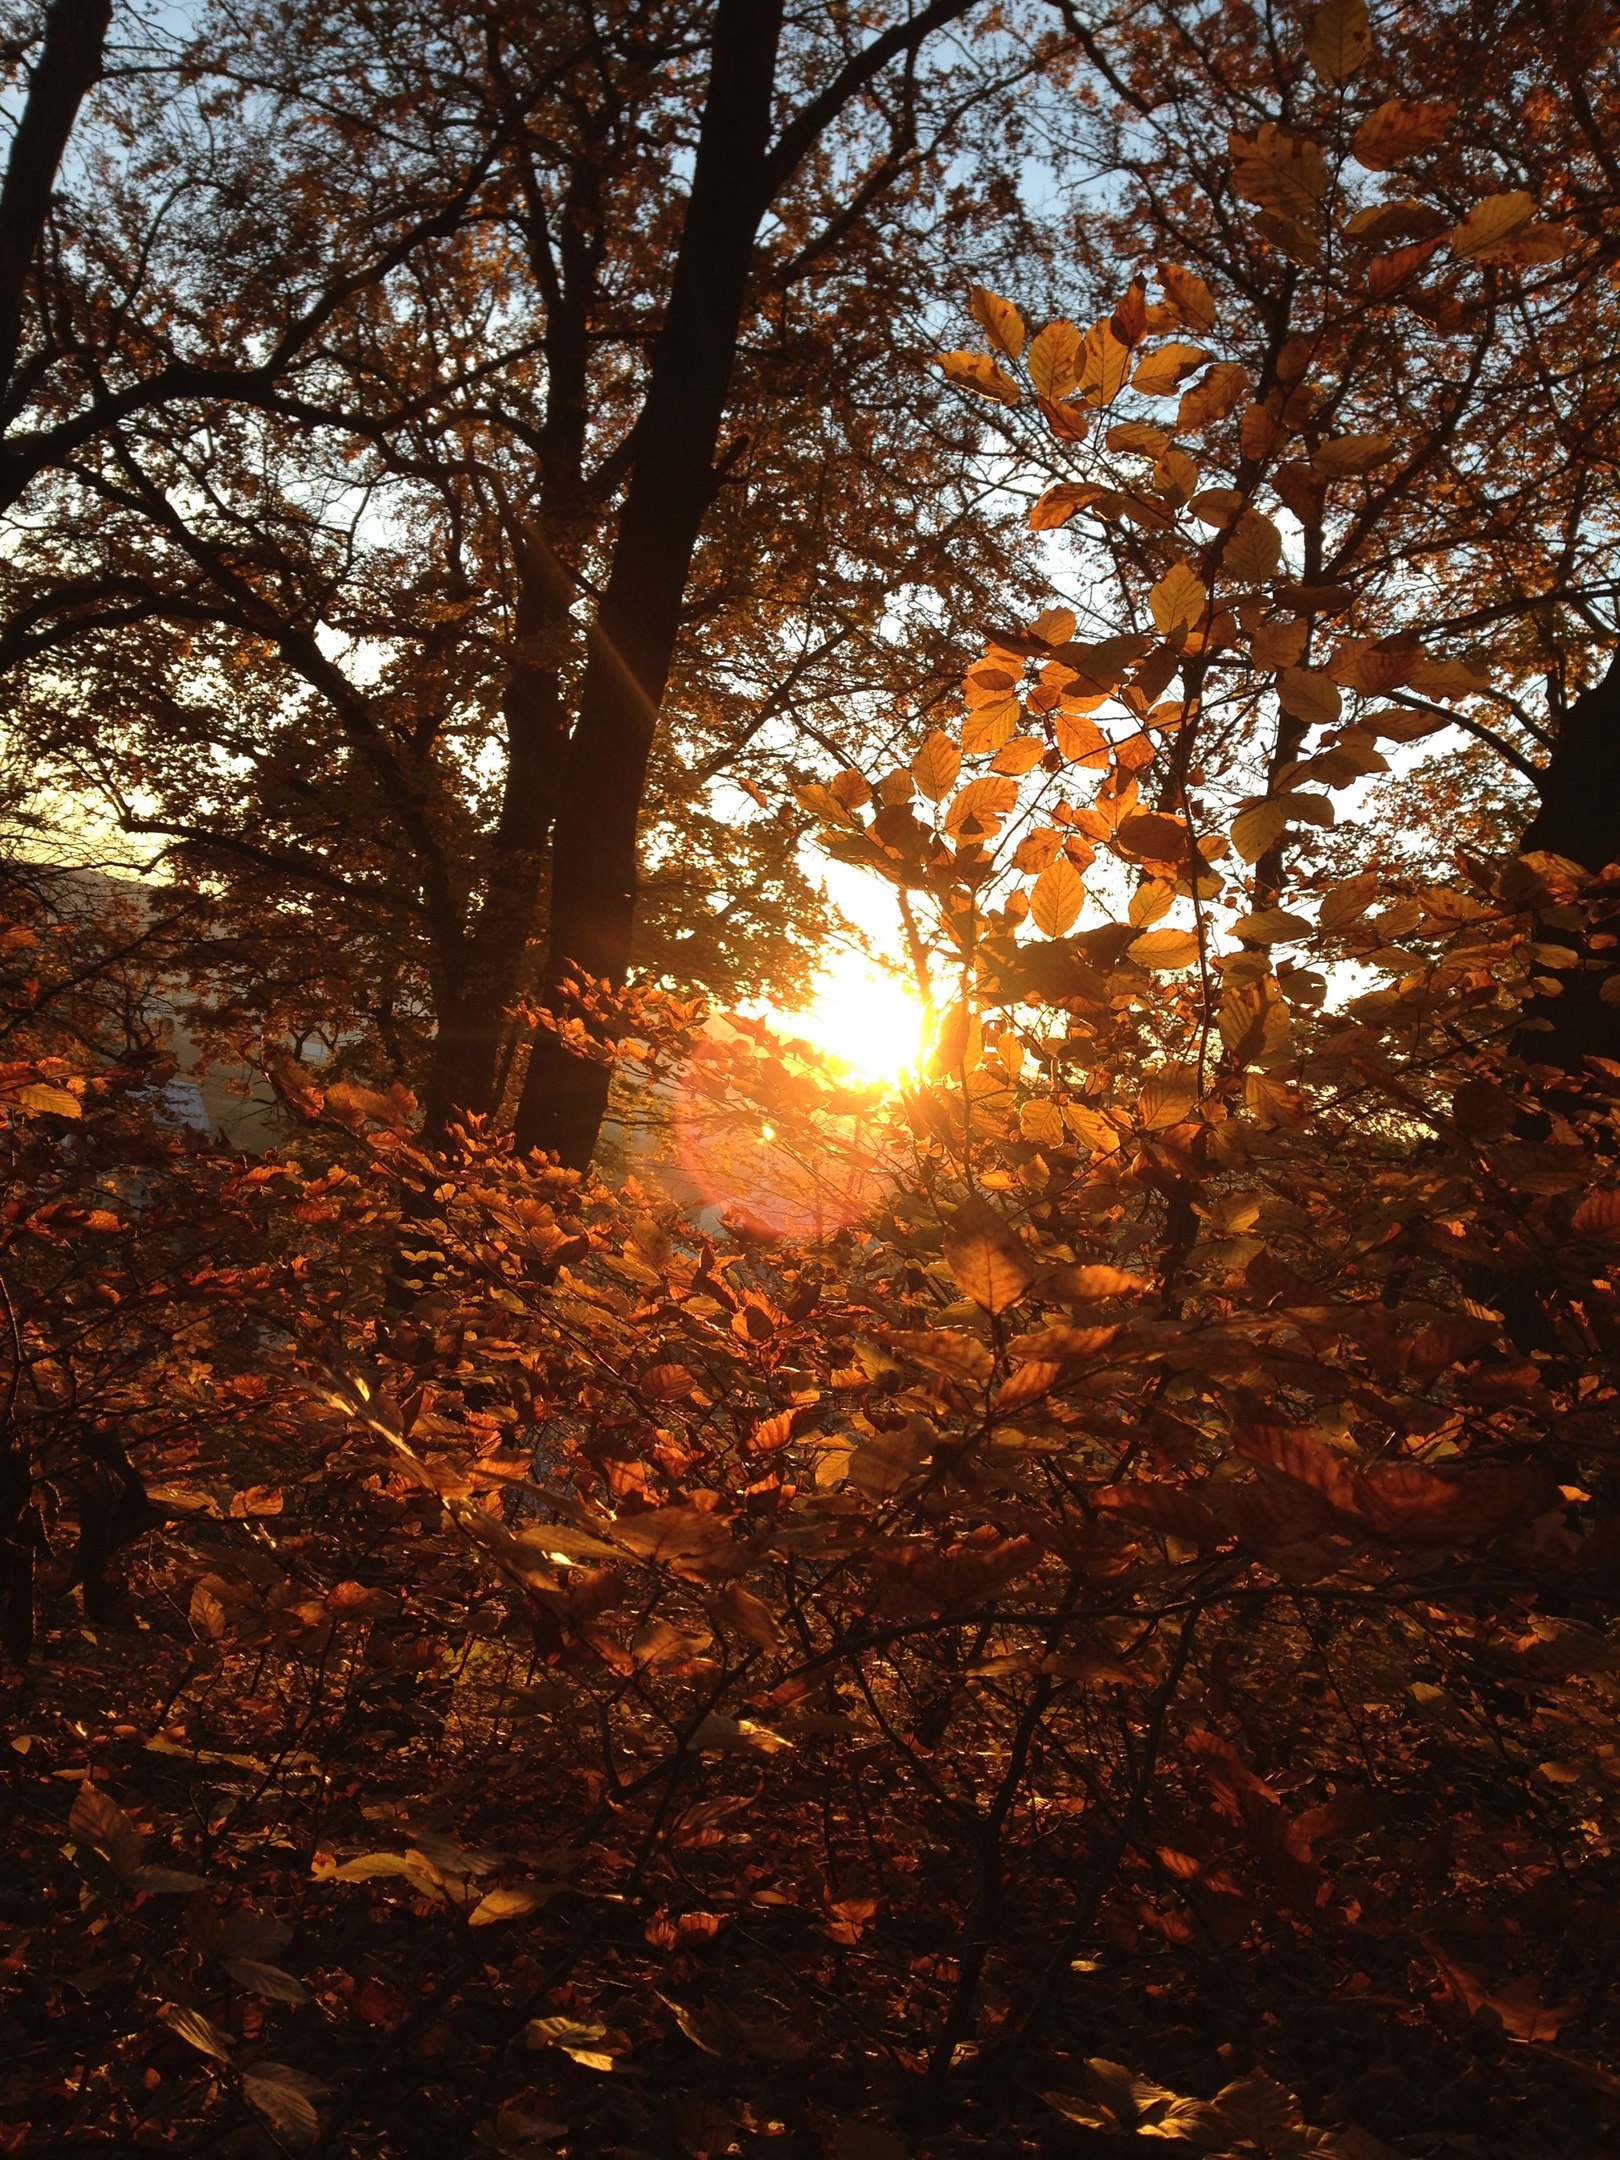
tree, nature, forest, branch, light, plant, sunlight, morning, leaf, autumn, season, woodland, woody plant